Answer in natural language. How many Chairs are visible in the scene? Choose between the following options: 2, 6, 0, 4 or 5
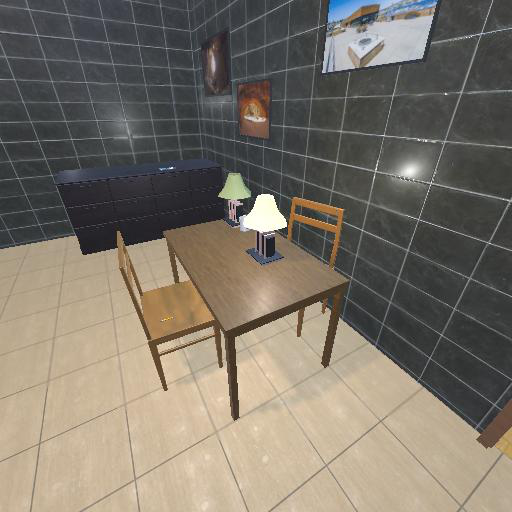
<answer>2</answer>